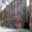
Label: wardrobe